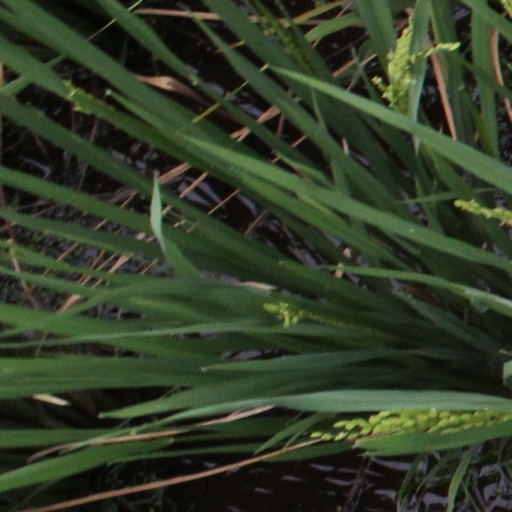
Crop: rice